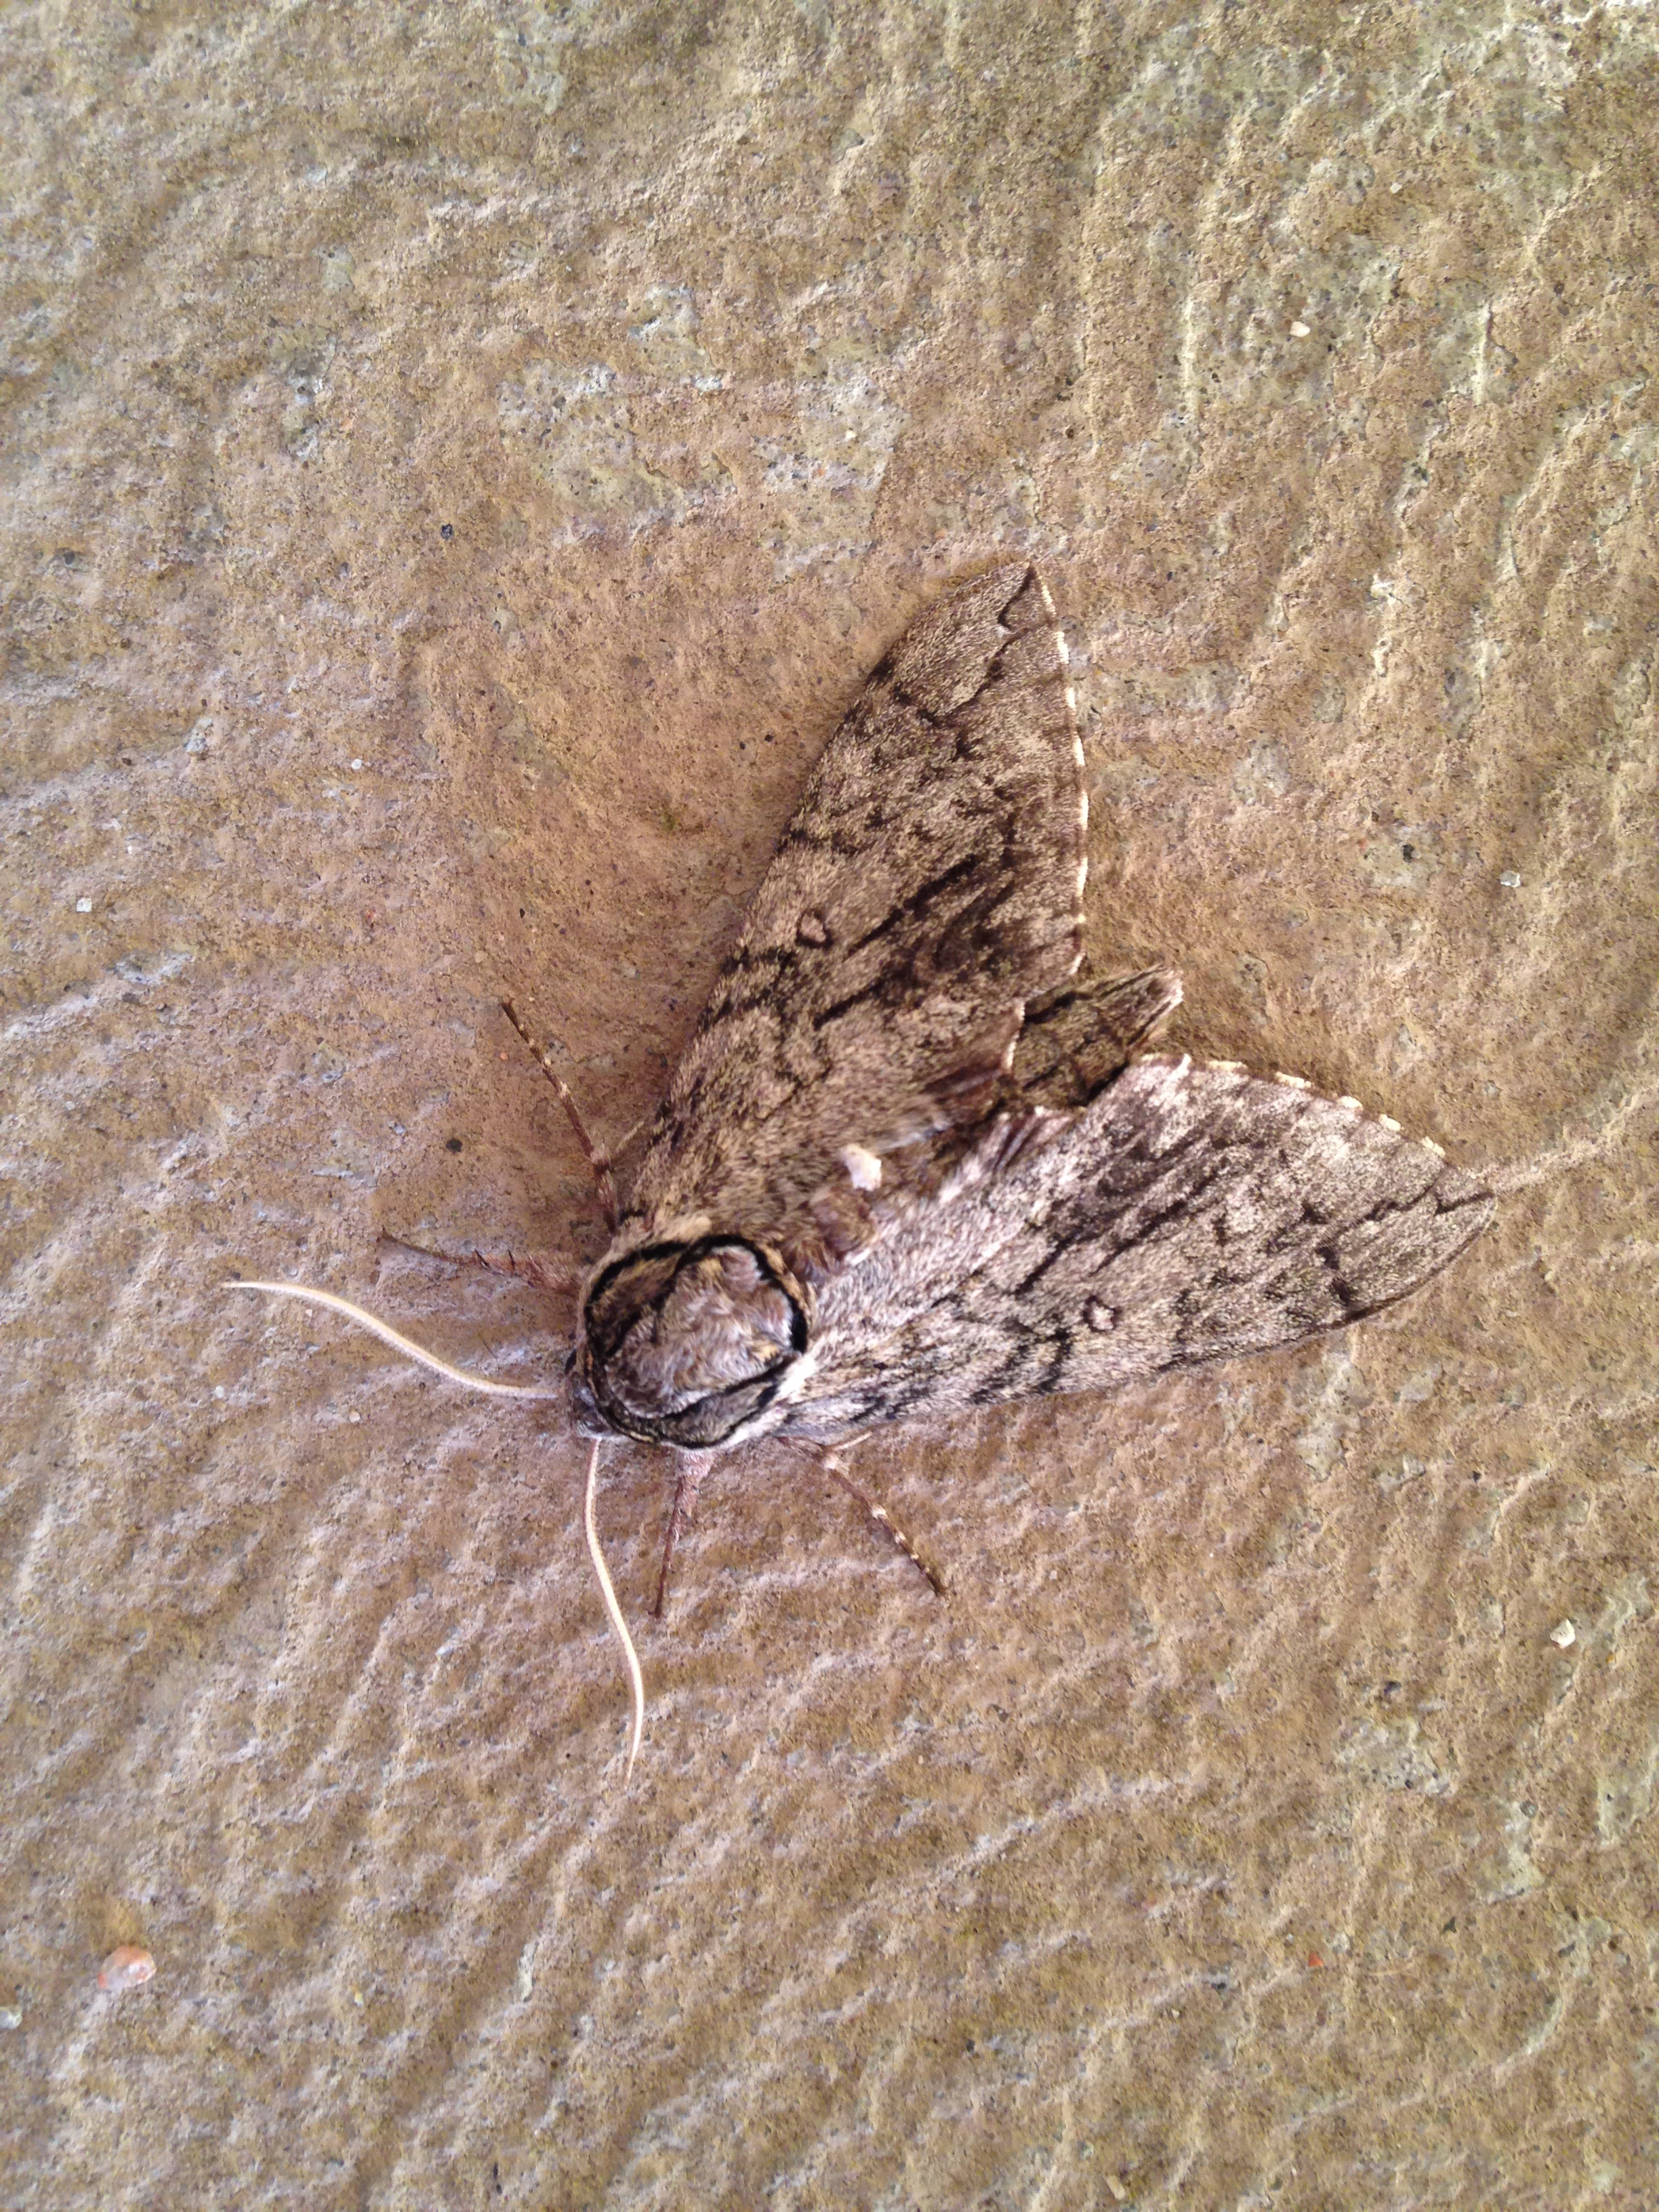
nature, wing, flying, wildlife, insect, macro, biology, moth, butterfly, fauna, invertebrate, wings, insects, moths and butterflies